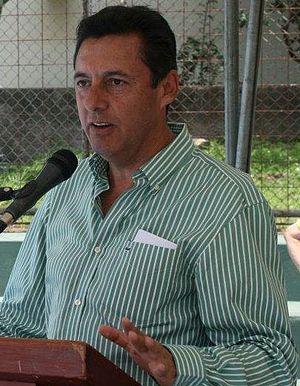
Antonio Álvarez Desanti est un homme d'affaires et homme politique du Costa Rica, actuellement affilié au Parti de la libération nationale.
L’élection présidentielle costaricienne de 2018 se déroule le 4 février 2018 au Costa Rica afin d'élire le nouveau président de la République. Aucun candidat n'ayant recueilli plus de 40 % des suffrages au premier tour, organisé en même temps que les législatives, un second est organisé le 1ᵉʳ avril entre les deux candidats arrivés en tête : le conservateur Fabricio Alvarado du Parti restauration nationale et le progressiste Carlos Alvarado du Parti d'action citoyenne, avec respectivement 25 et 22 % des voix. Le Parti de la Libération nationale obtient son pire résultat à une présidentielle depuis sa création en échouant pour la première fois à qualifier un candidat pour le second tour, Antonio Álvarez n'obtenant que 18 % des suffrages.